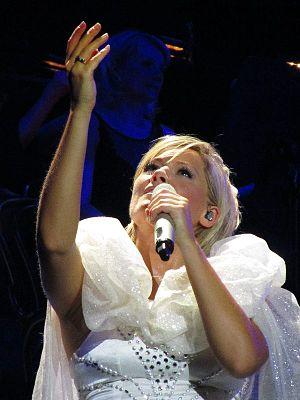
Helene Fischer, née le 5 août 1984 à Krasnoïarsk, en URSS, est une chanteuse, danseuse et animatrice allemande. Avec ses douze millions d'albums vendus, elle est la chanteuse allemande la plus célèbre. Ses albums Farbenspiel et Best of font partie des albums les plus vendus en Allemagne. Elle connait aussi beaucoup de succès en Autriche, en Suisse et, dans une certaine mesure, aux Pays-Bas et en Belgique. L'artiste multi-primée est aussi active à la télévision et présente depuis 2011 à Noël son propre show, Helene Fischer Show.